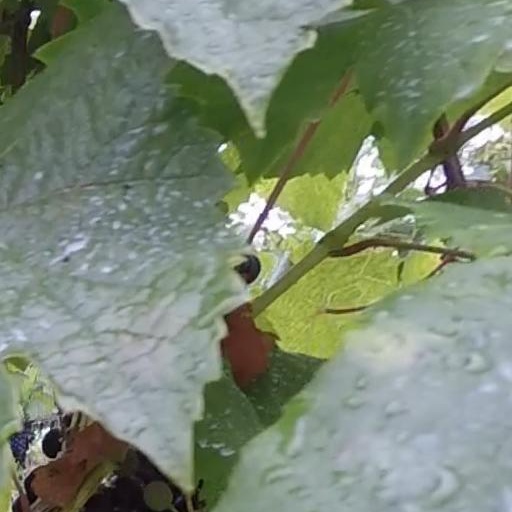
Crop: grape